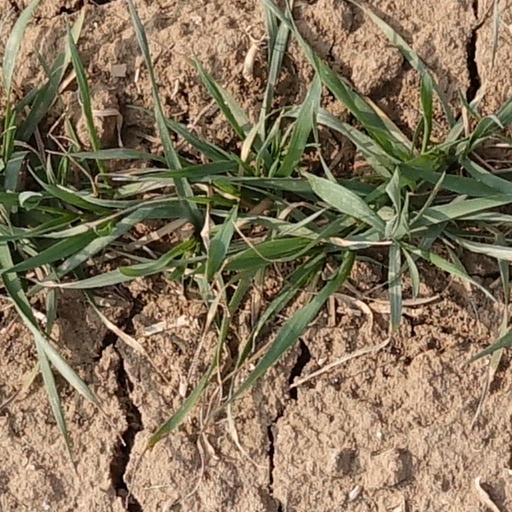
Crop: wheat